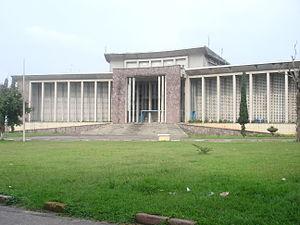
Le district de Mont-Amba est l'un des districts de Kinshasa en République démocratique du Congo, situé au sud-est du centre-ville.
L’université Lovanium était une université située dans les environs de Léopoldville, aujourd'hui Kinshasa en République démocratique du Congo. Elle fut fondée en 1954 par Mᵍʳ Luc Gillon de l'université catholique de Louvain, située en Belgique, et resta liée à celle-ci jusqu'à son intégration dans l'Université nationale du Zaïre en 1971-1972. L'actuelle université de Kinshasa est l'héritière de Lovanium.